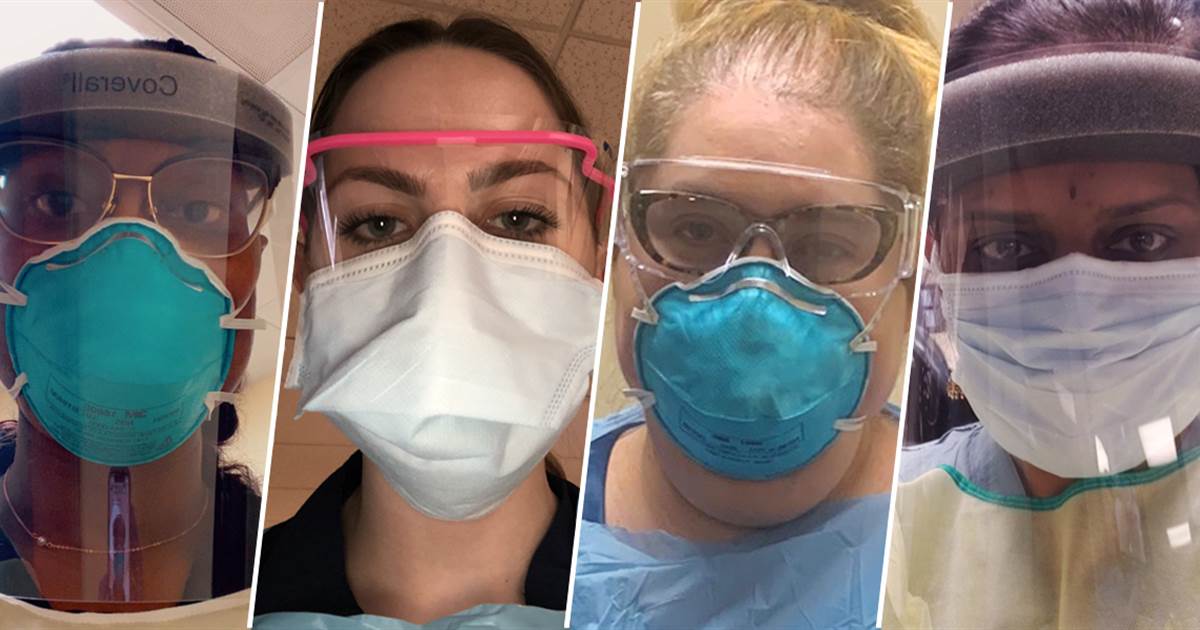
Objects detected:
Mask
Mask
Mask
Mask
Goggles
Goggles
Face_Shield
Face_Shield